José Carlos Cataño

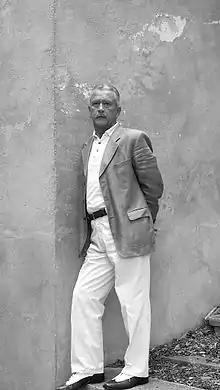
Photo of José Carlos Cataño

José Carlos Cataño (born 30 August 1954 in La Laguna, Canary Islands) is a Spanish poet.